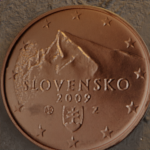
Coin value: 2cents
Country: sk
Edition: standard